Lwów pogrom (1914)

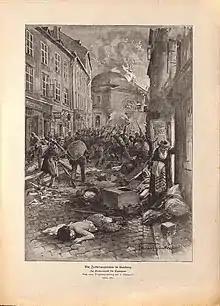

The Lwów pogrom was a pogrom of the Jewish population of the city of Lwów (since 1945, Lviv, Ukraine) that took place on September 27, 1914, during World War I. Following a reported robbery, or shots, involving the Imperial Russian Army in the Lviv's Jewish quarter, Russian Cossacks assaulted nearby Jewish civilians, resulting in about 40 civilian fatalities and a number of injuries. In the aftermath, no Cossacks were court-martialed, but several Jews were arrested and released shortly afterward.